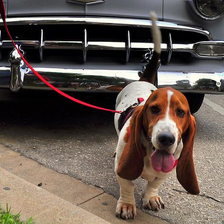
Species: dog
Breed: basset hound